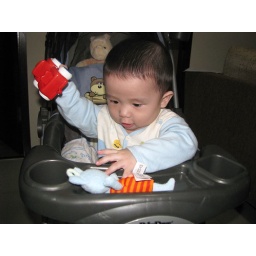
A cat crashed by a car